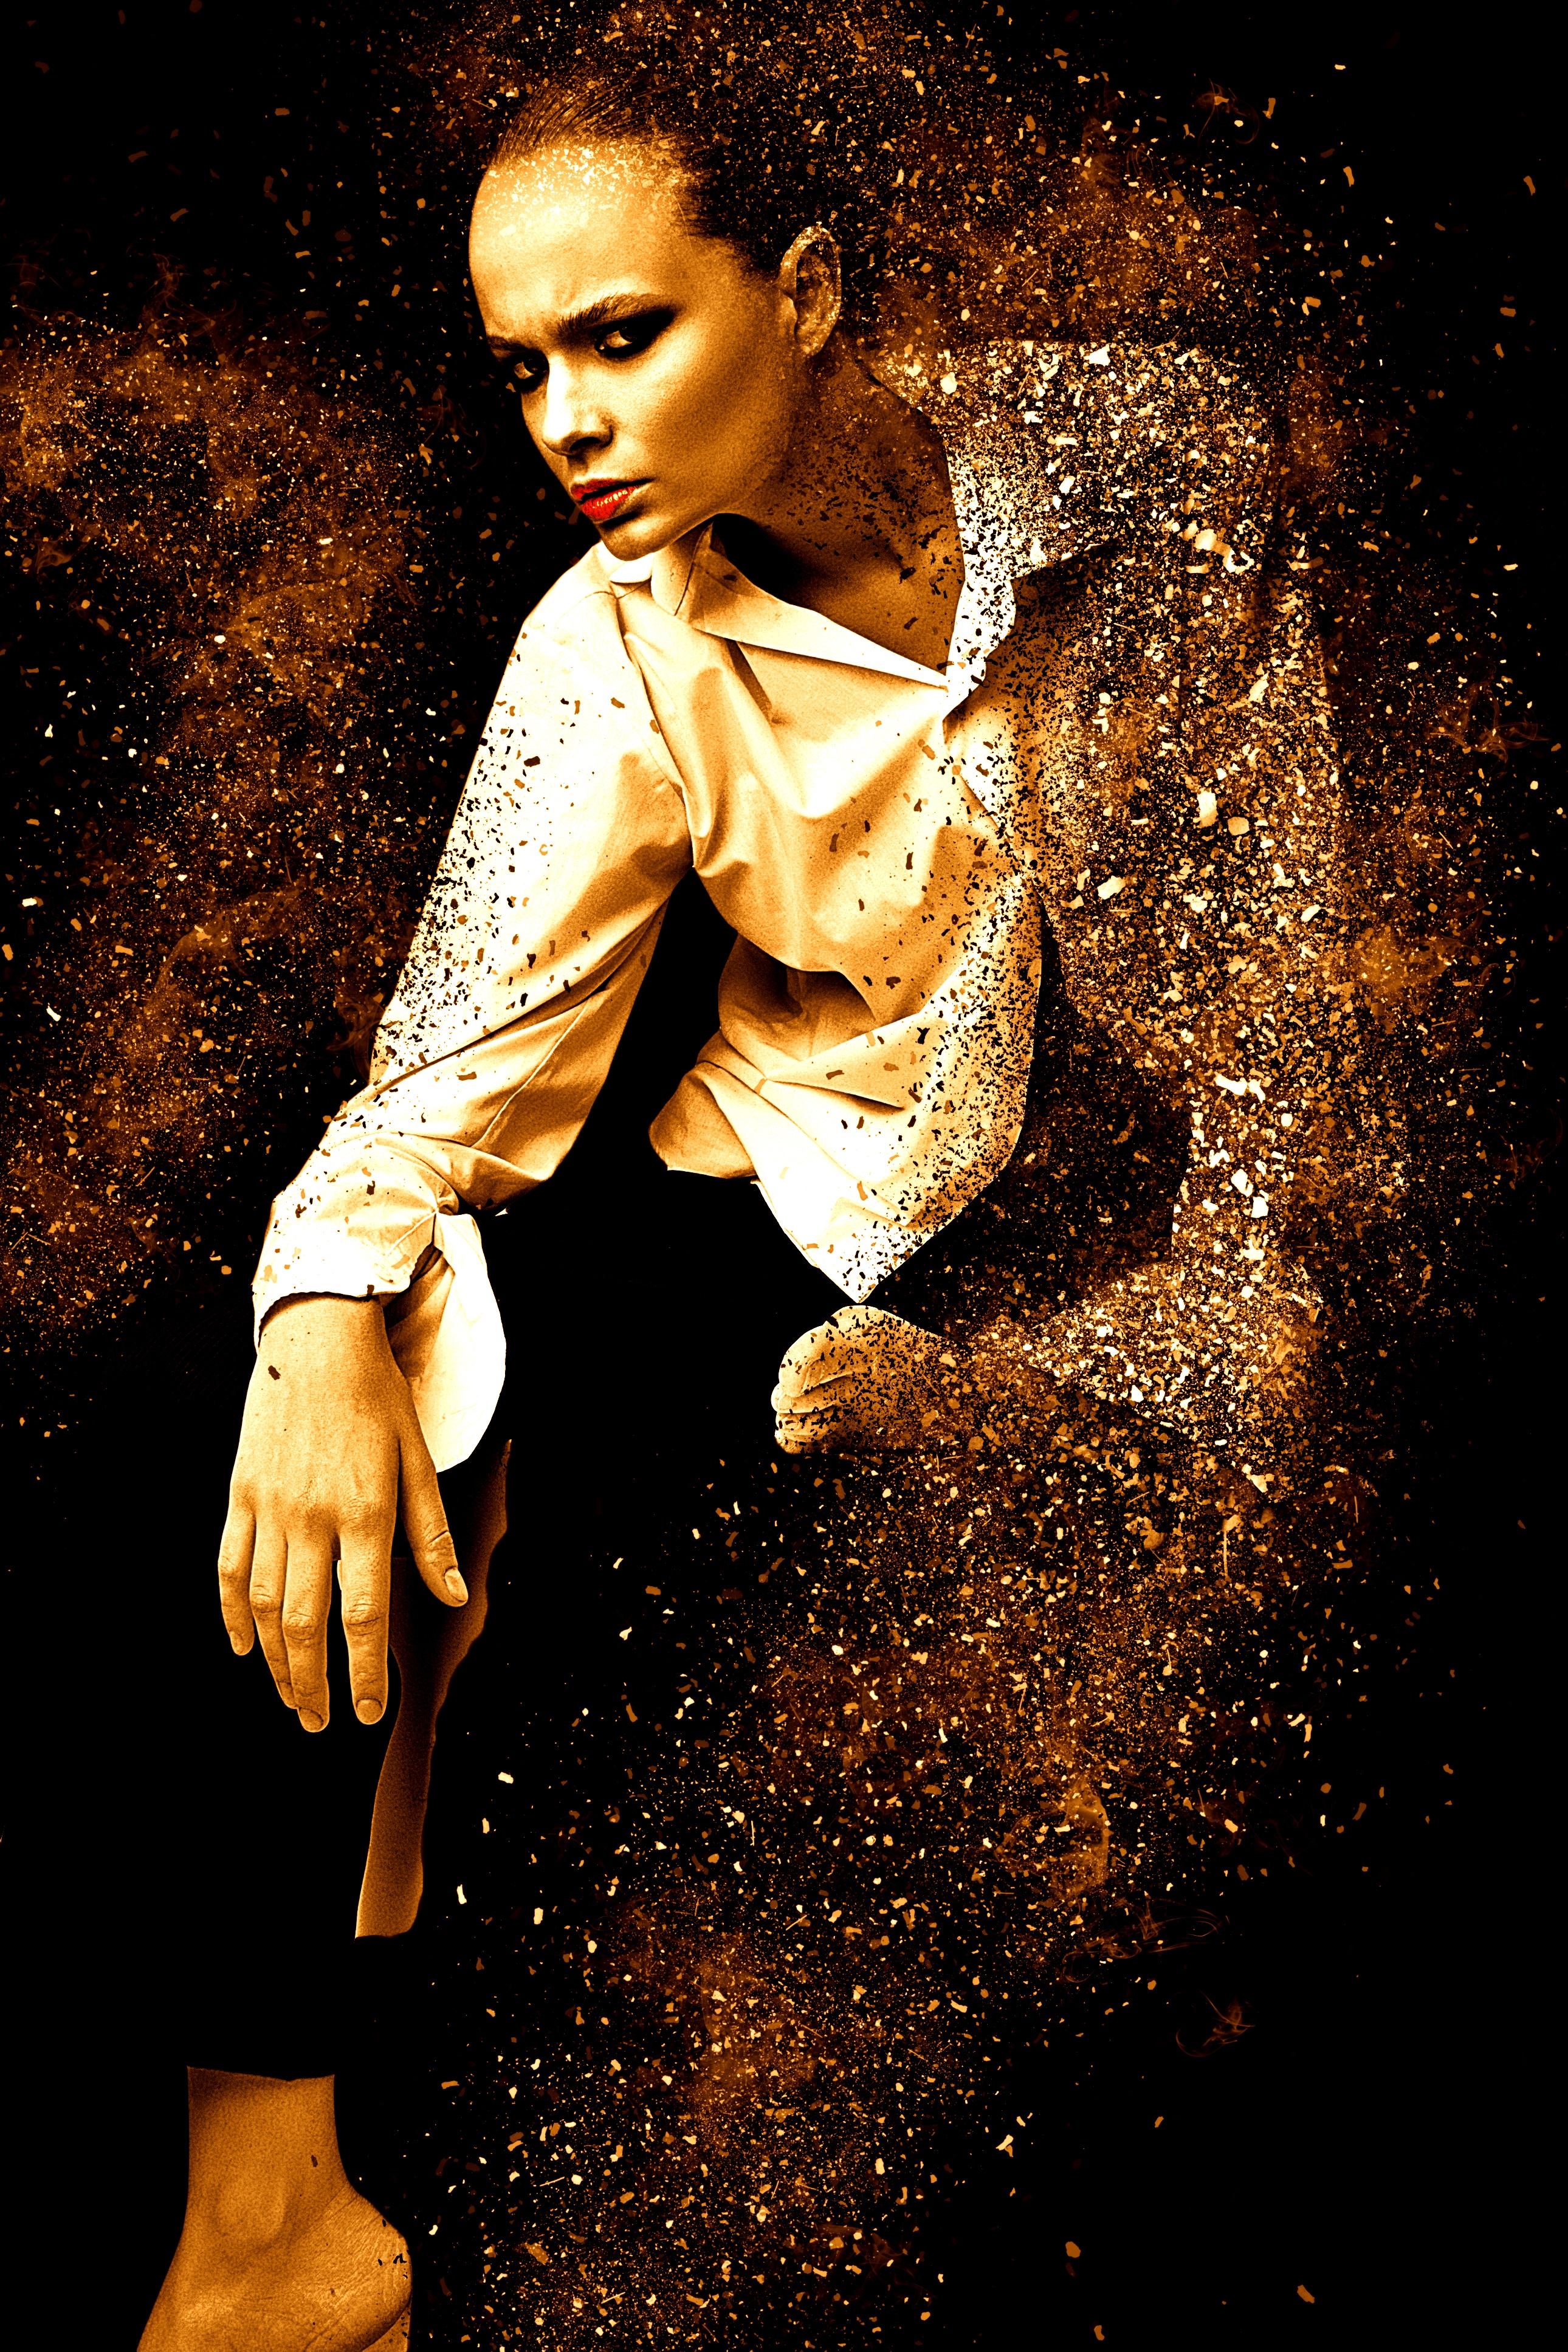
girl, woman, space, human, darkness, art, pretty, cheeky, strictly, slinky, invitingly, self conscious, stock photography, computer wallpaper